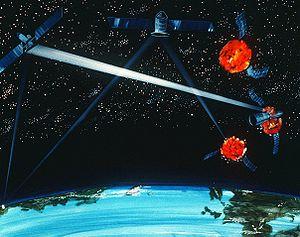
L'Initiative de défense stratégique, dite aussi guerre des étoiles dans les médias, était un projet de défense anti-missile destiné à la protection des États-Unis contre une frappe nucléaire stratégique par des missiles balistiques intercontinentaux et des missiles balistiques lancés par des sous-marins. L'initiative, rendue publique le 23 mars 1983 par le président Ronald Reagan, devait combiner des systèmes capables d'intercepter les missiles ennemis, depuis le sol et l'orbite terrestre.
La défense antimissile est dirigée contre des armes au parcours spatial important quand elles vont très loin, ou moins important voire uniquement dans l'atmosphère quand elles vont plus près. Elle utilise un système complexe permettant de détecter, de suivre et d’intercepter des objets très petits et très rapides, à savoir les armes d’un ou plusieurs missiles balistiques ennemis dirigées vers la zone à protéger.